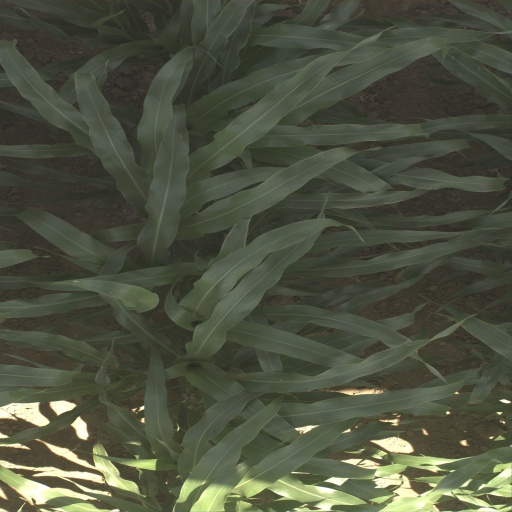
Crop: sorghum